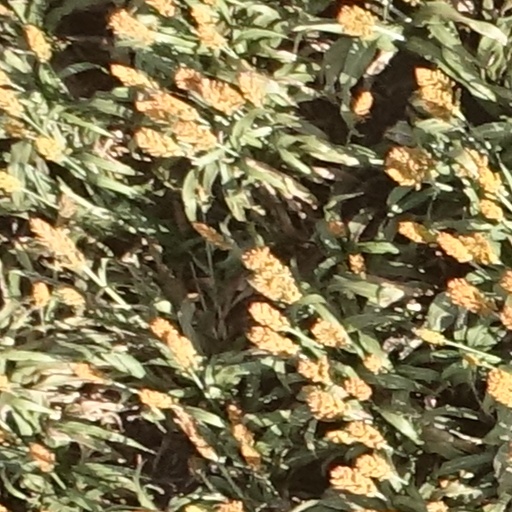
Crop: sorghum